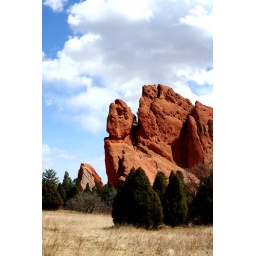
The red rocks of the Garden of the Gods in Colorado Springs, CO.